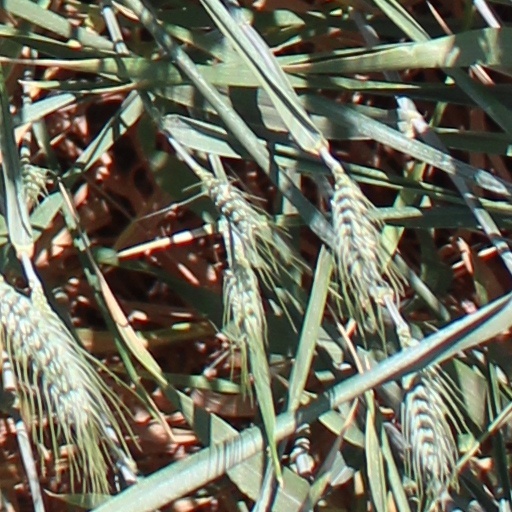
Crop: wheat